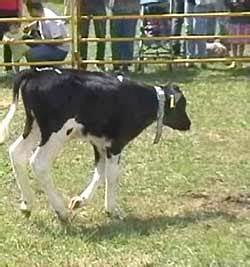
Label: cow